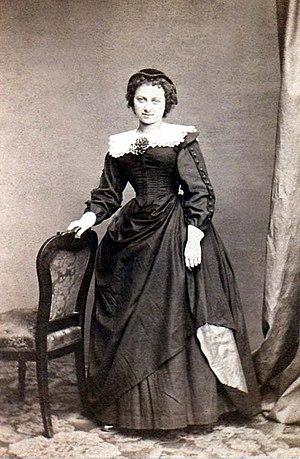
Jeanne Bérangère, née Françoise Marie Charlotte Béraud le 9 juin 1864 à Ainay-le-Château en Auvergne et morte le 19 novembre 1928 en son domicile dans le 17ᵉ arrondissement de Paris, est une actrice française dont la carrière s'étend sur près de quarante ans au théâtre, mais aussi à l'écran à l'époque du cinéma muet.